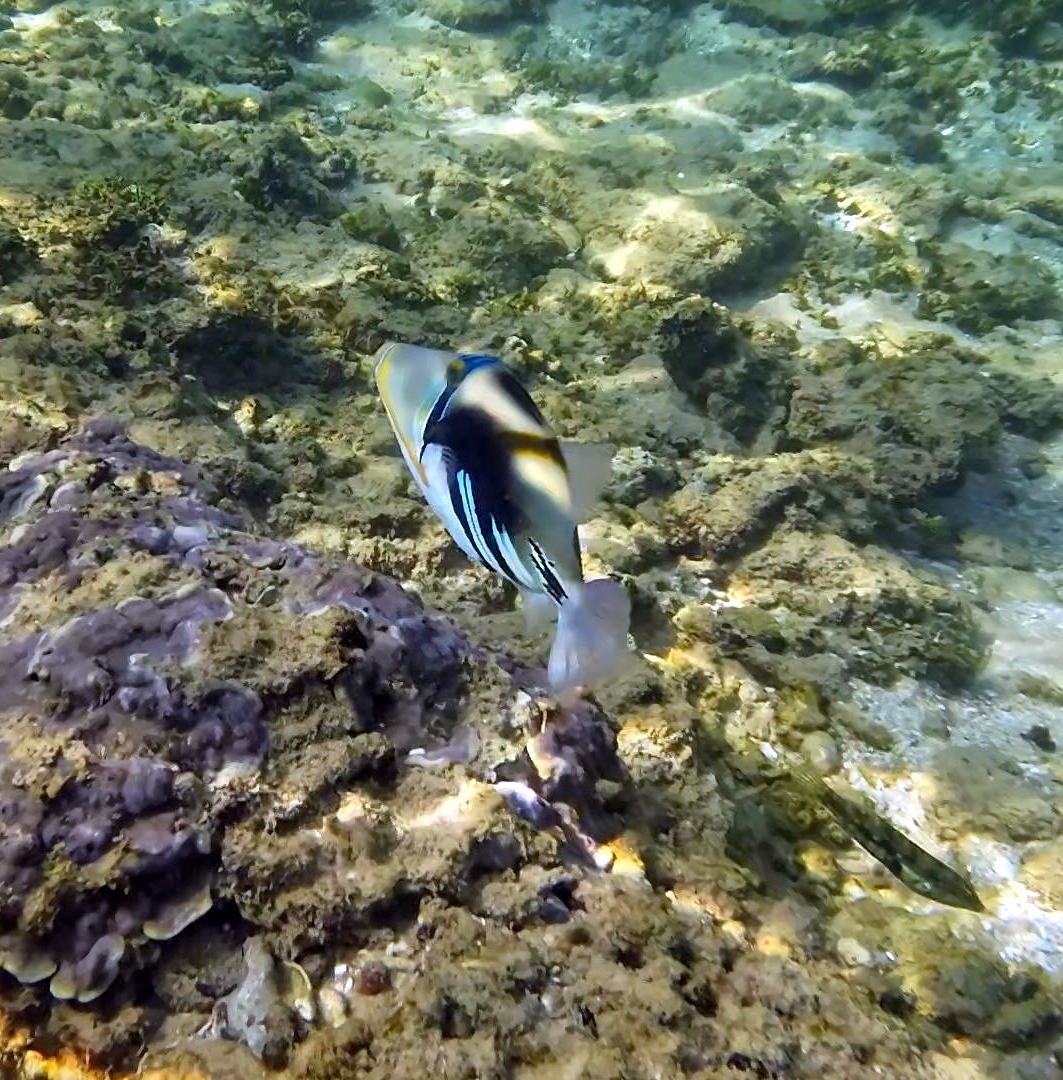
Rhinecanthus aculeatus (Lagoon Triggerfish)